María Inés

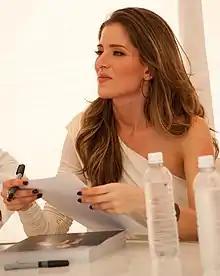
María Inés Guerra in January 2011

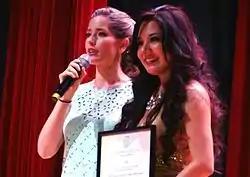
María Inés and Nadia during second concert with cause in 2015.

After her participation with the La Academia-related shows had ended, Maria Ines branched out into television. Her first and only participation in a telenovela was "Enamorate", an innovative project by " TV Azteca" to obtain rating from teenagers and young adults. "Ines" was cast as the main antagonist, with singer Yahir and Mexican film actress Martha Higareda as the two protagonists. The success of the show was instant and the show was prolonged for 3 more months.